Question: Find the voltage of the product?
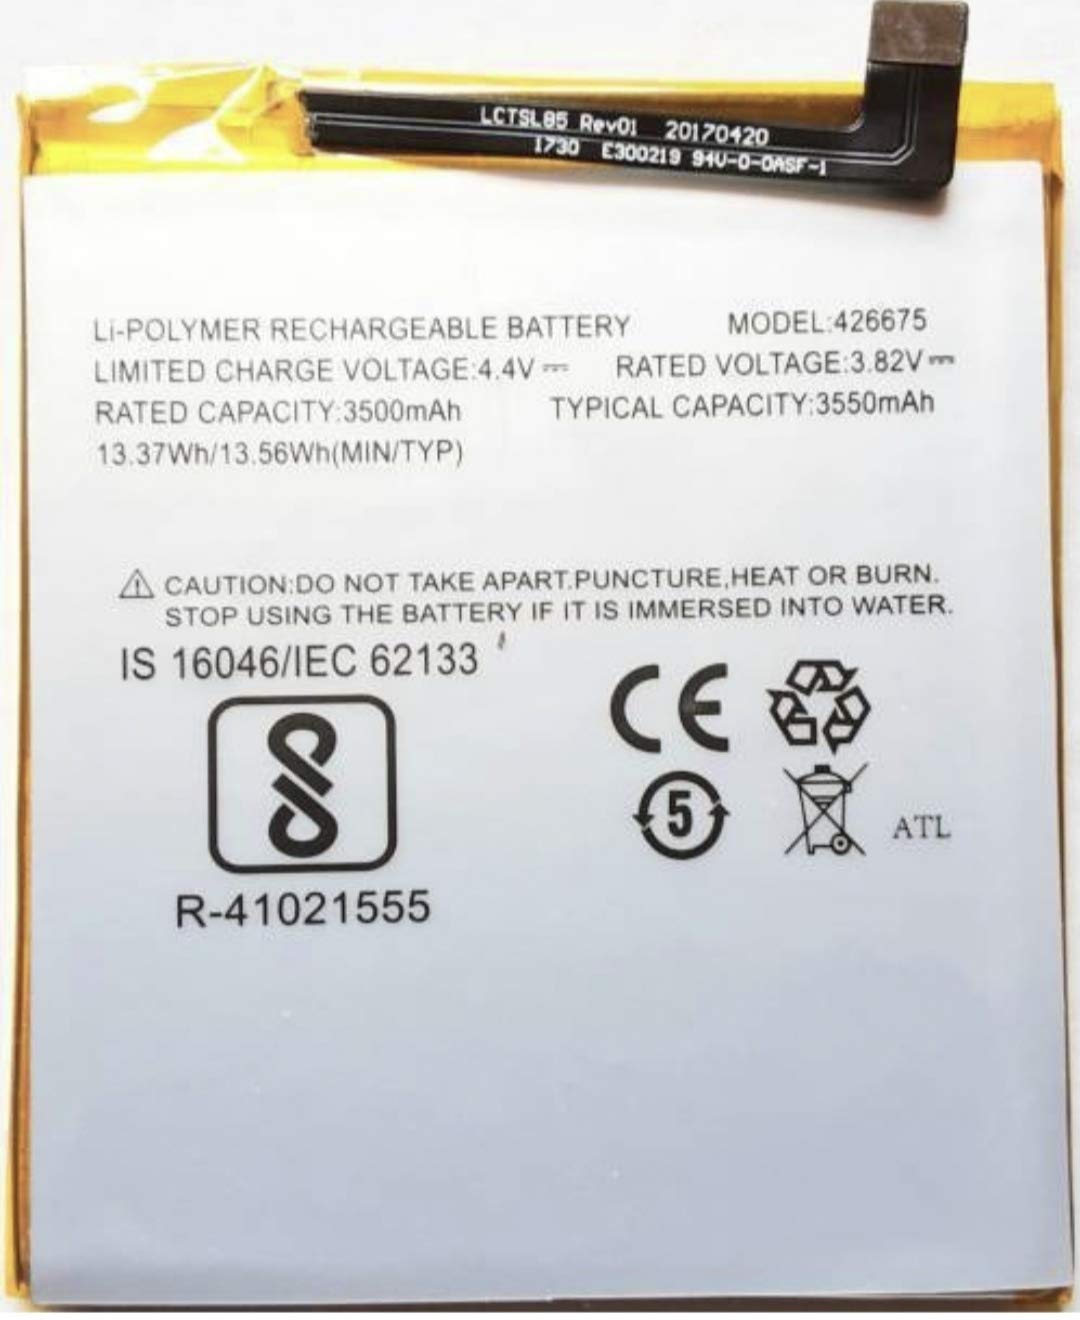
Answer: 3.82 volt